Katri, Girl of the Meadows

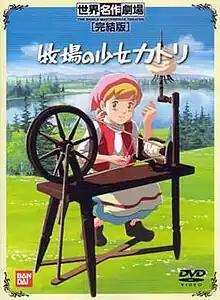
DVD cover art of the "Katri, Girl of the Meadows" re-edited footage film.

is an anime series based on the Finnish novel "Paimen, piika ja emäntä" ("The Shepherd, the Servant Girl, and the Hostess") by Auni Nuolivaara. The series was broadcast originally in Japan in 1984 as part of the children's anthology series "World Masterpiece Theater", also known simply as ""Meisaku"" from Nippon Animation. The anthology had before and after produced a great variety of animated series based on different children's novels from around the world; among them were "" (1983) and "Little Princess Sara" (1985). In Europe, where "World Masterpiece Theater" series have found huge success, "Katri, Girl of the Meadows" made its way to different countries, including Spain, Italy, France, Netherlands, Germany, Iran and the Arabic-speaking world. Despite the series taking place in Finland, it has never been published or broadcast there, and most Finns have never heard of it.